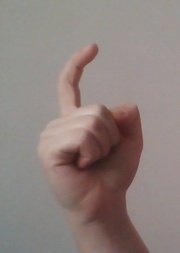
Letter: ra